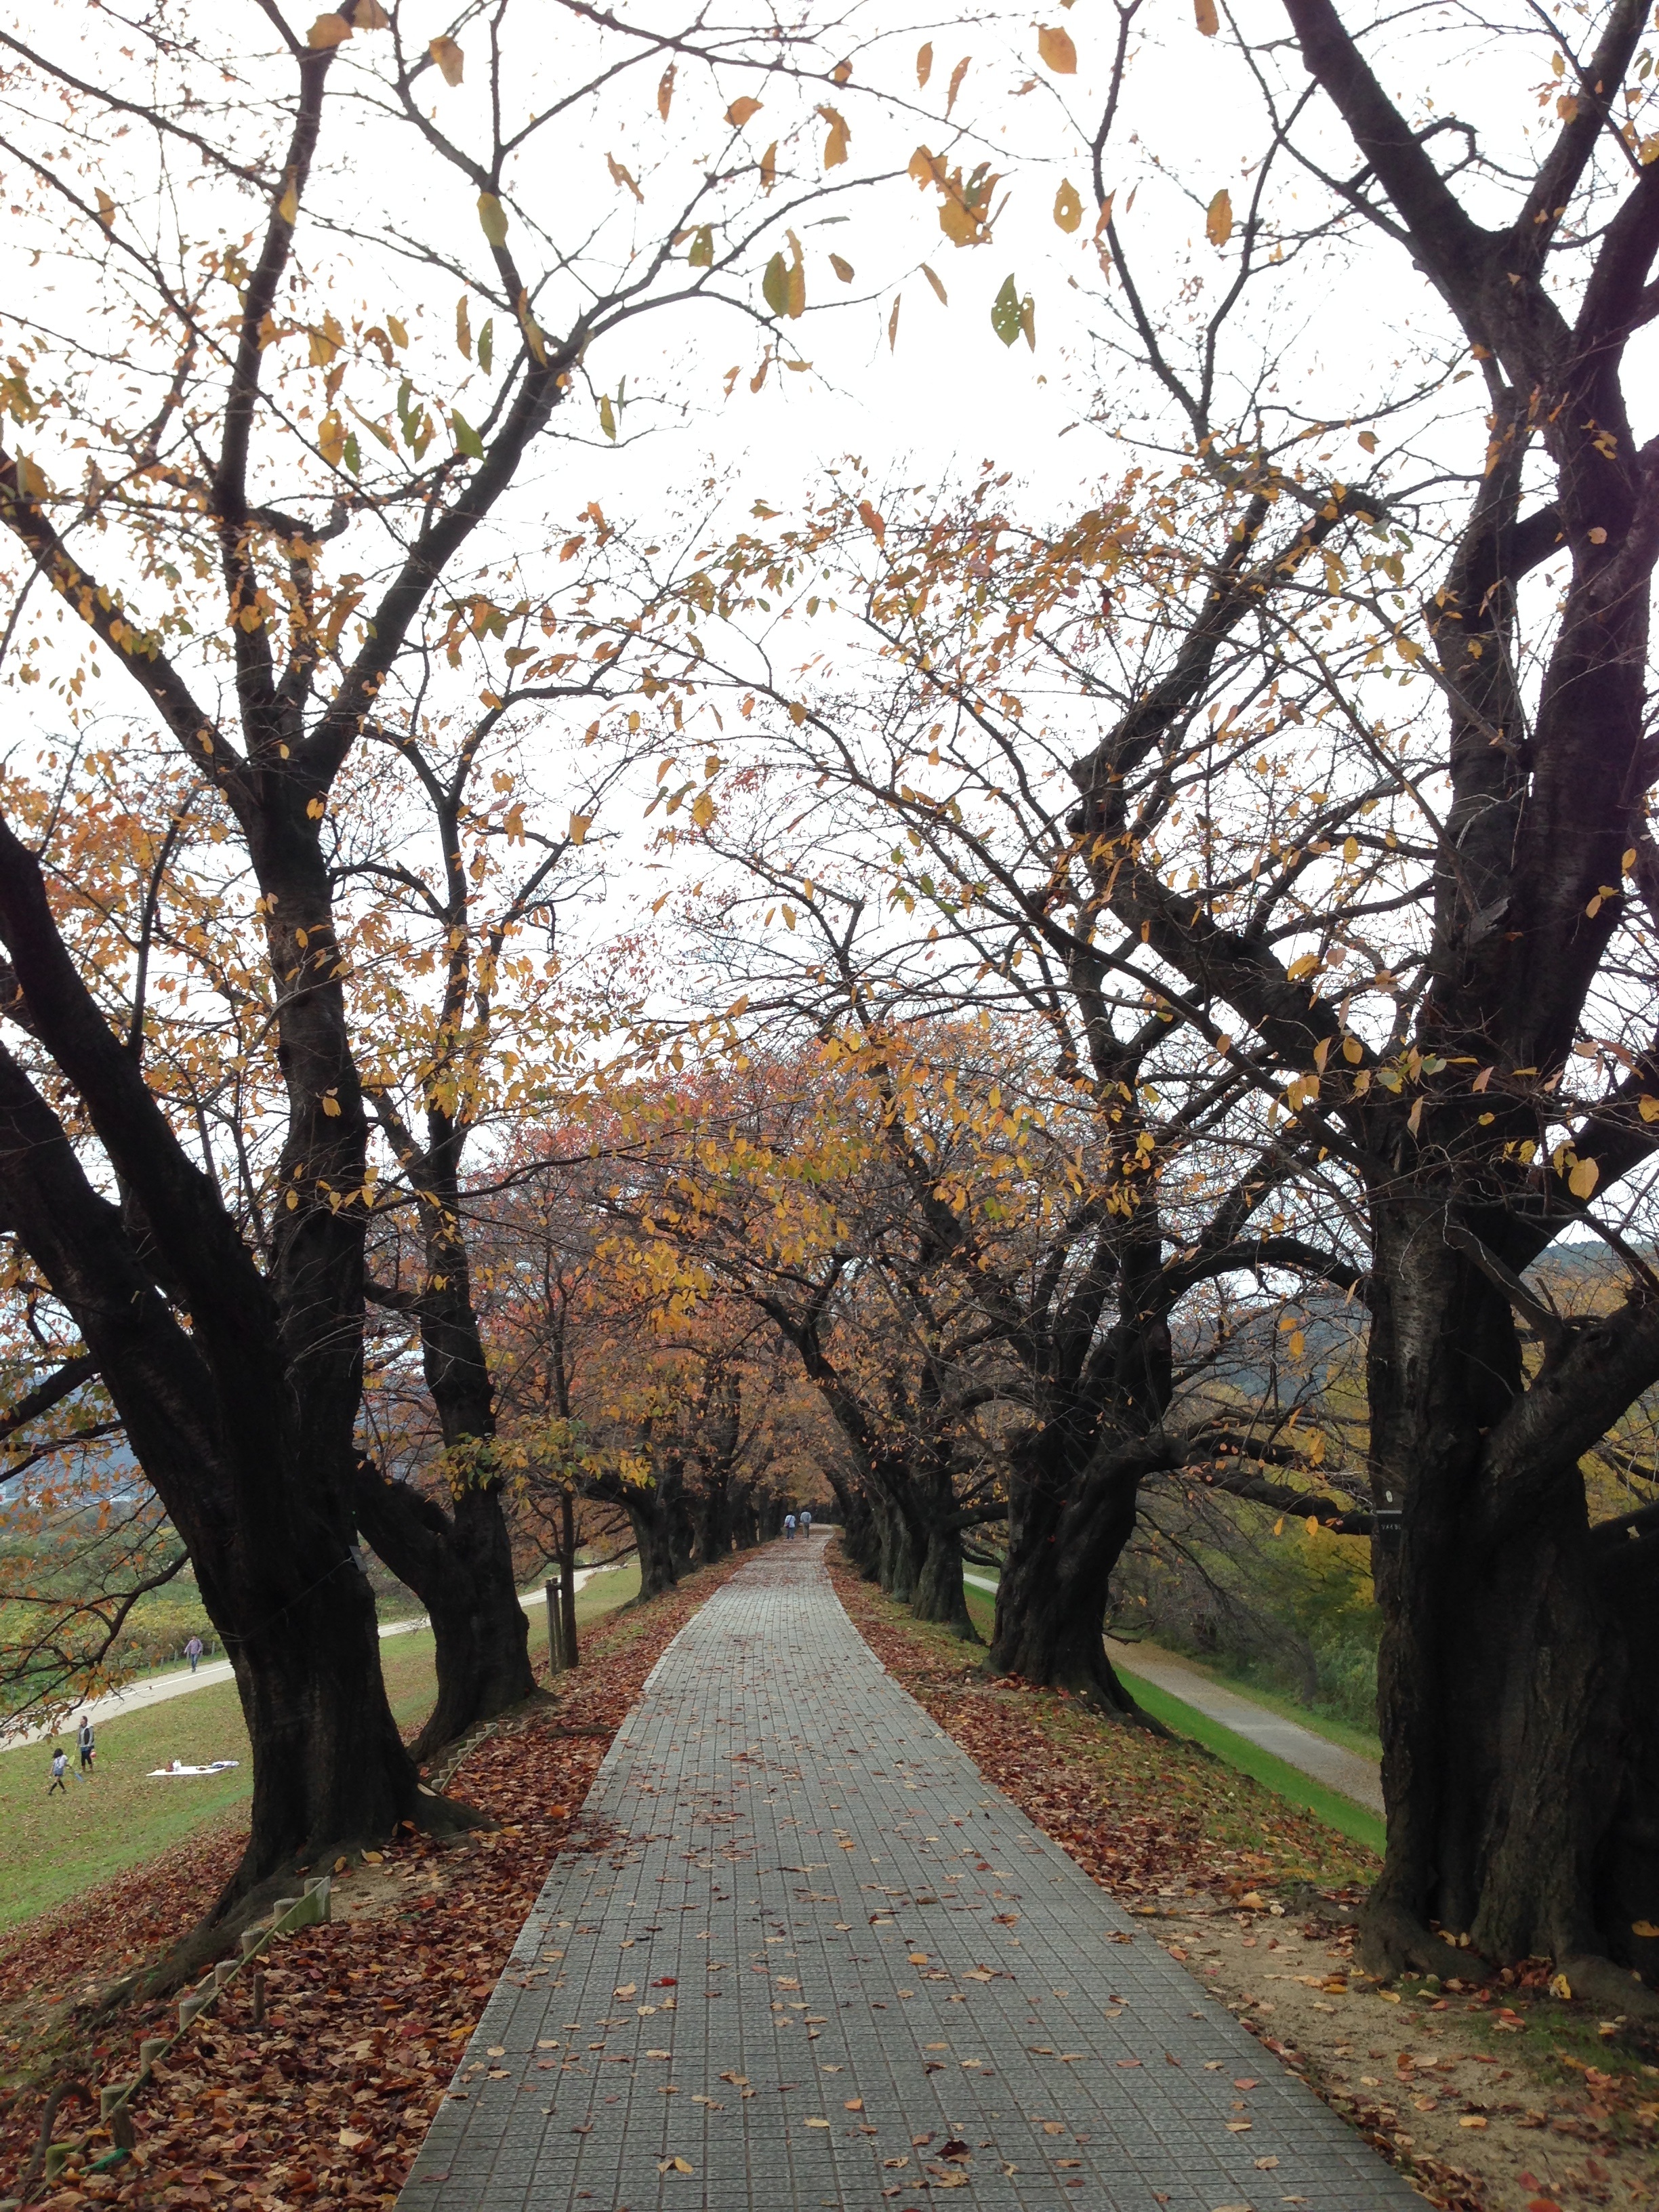
tree, branch, blossom, plant, morning, leaf, flower, spring, autumn, park, season, woodland, fallen leaves, autumnal leaves, street trees, tree lined avenue, woody plant, one road